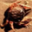
Label: cra